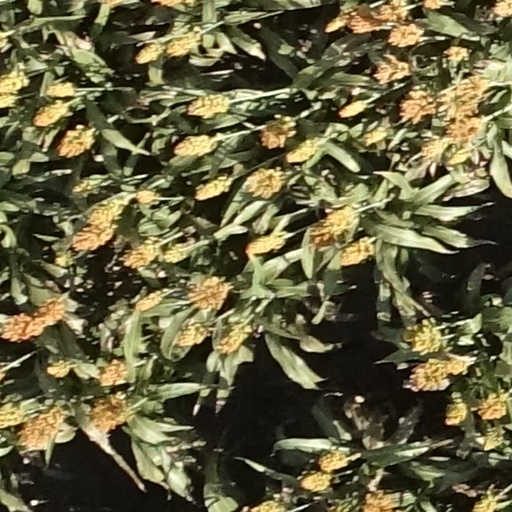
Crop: sorghum